Andreas Zelinka

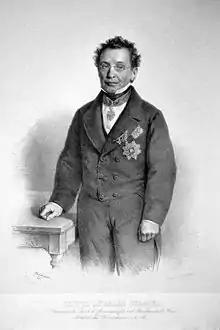
Andreas Zelinka (lithograph by Joseph Kriehuber, 1868)

Andreas Zelinka (23 February 1802 – 21 January 1868) was a Czech-Austrian politician. He served as the mayor of Vienna, Austria from 1861 to 1868.